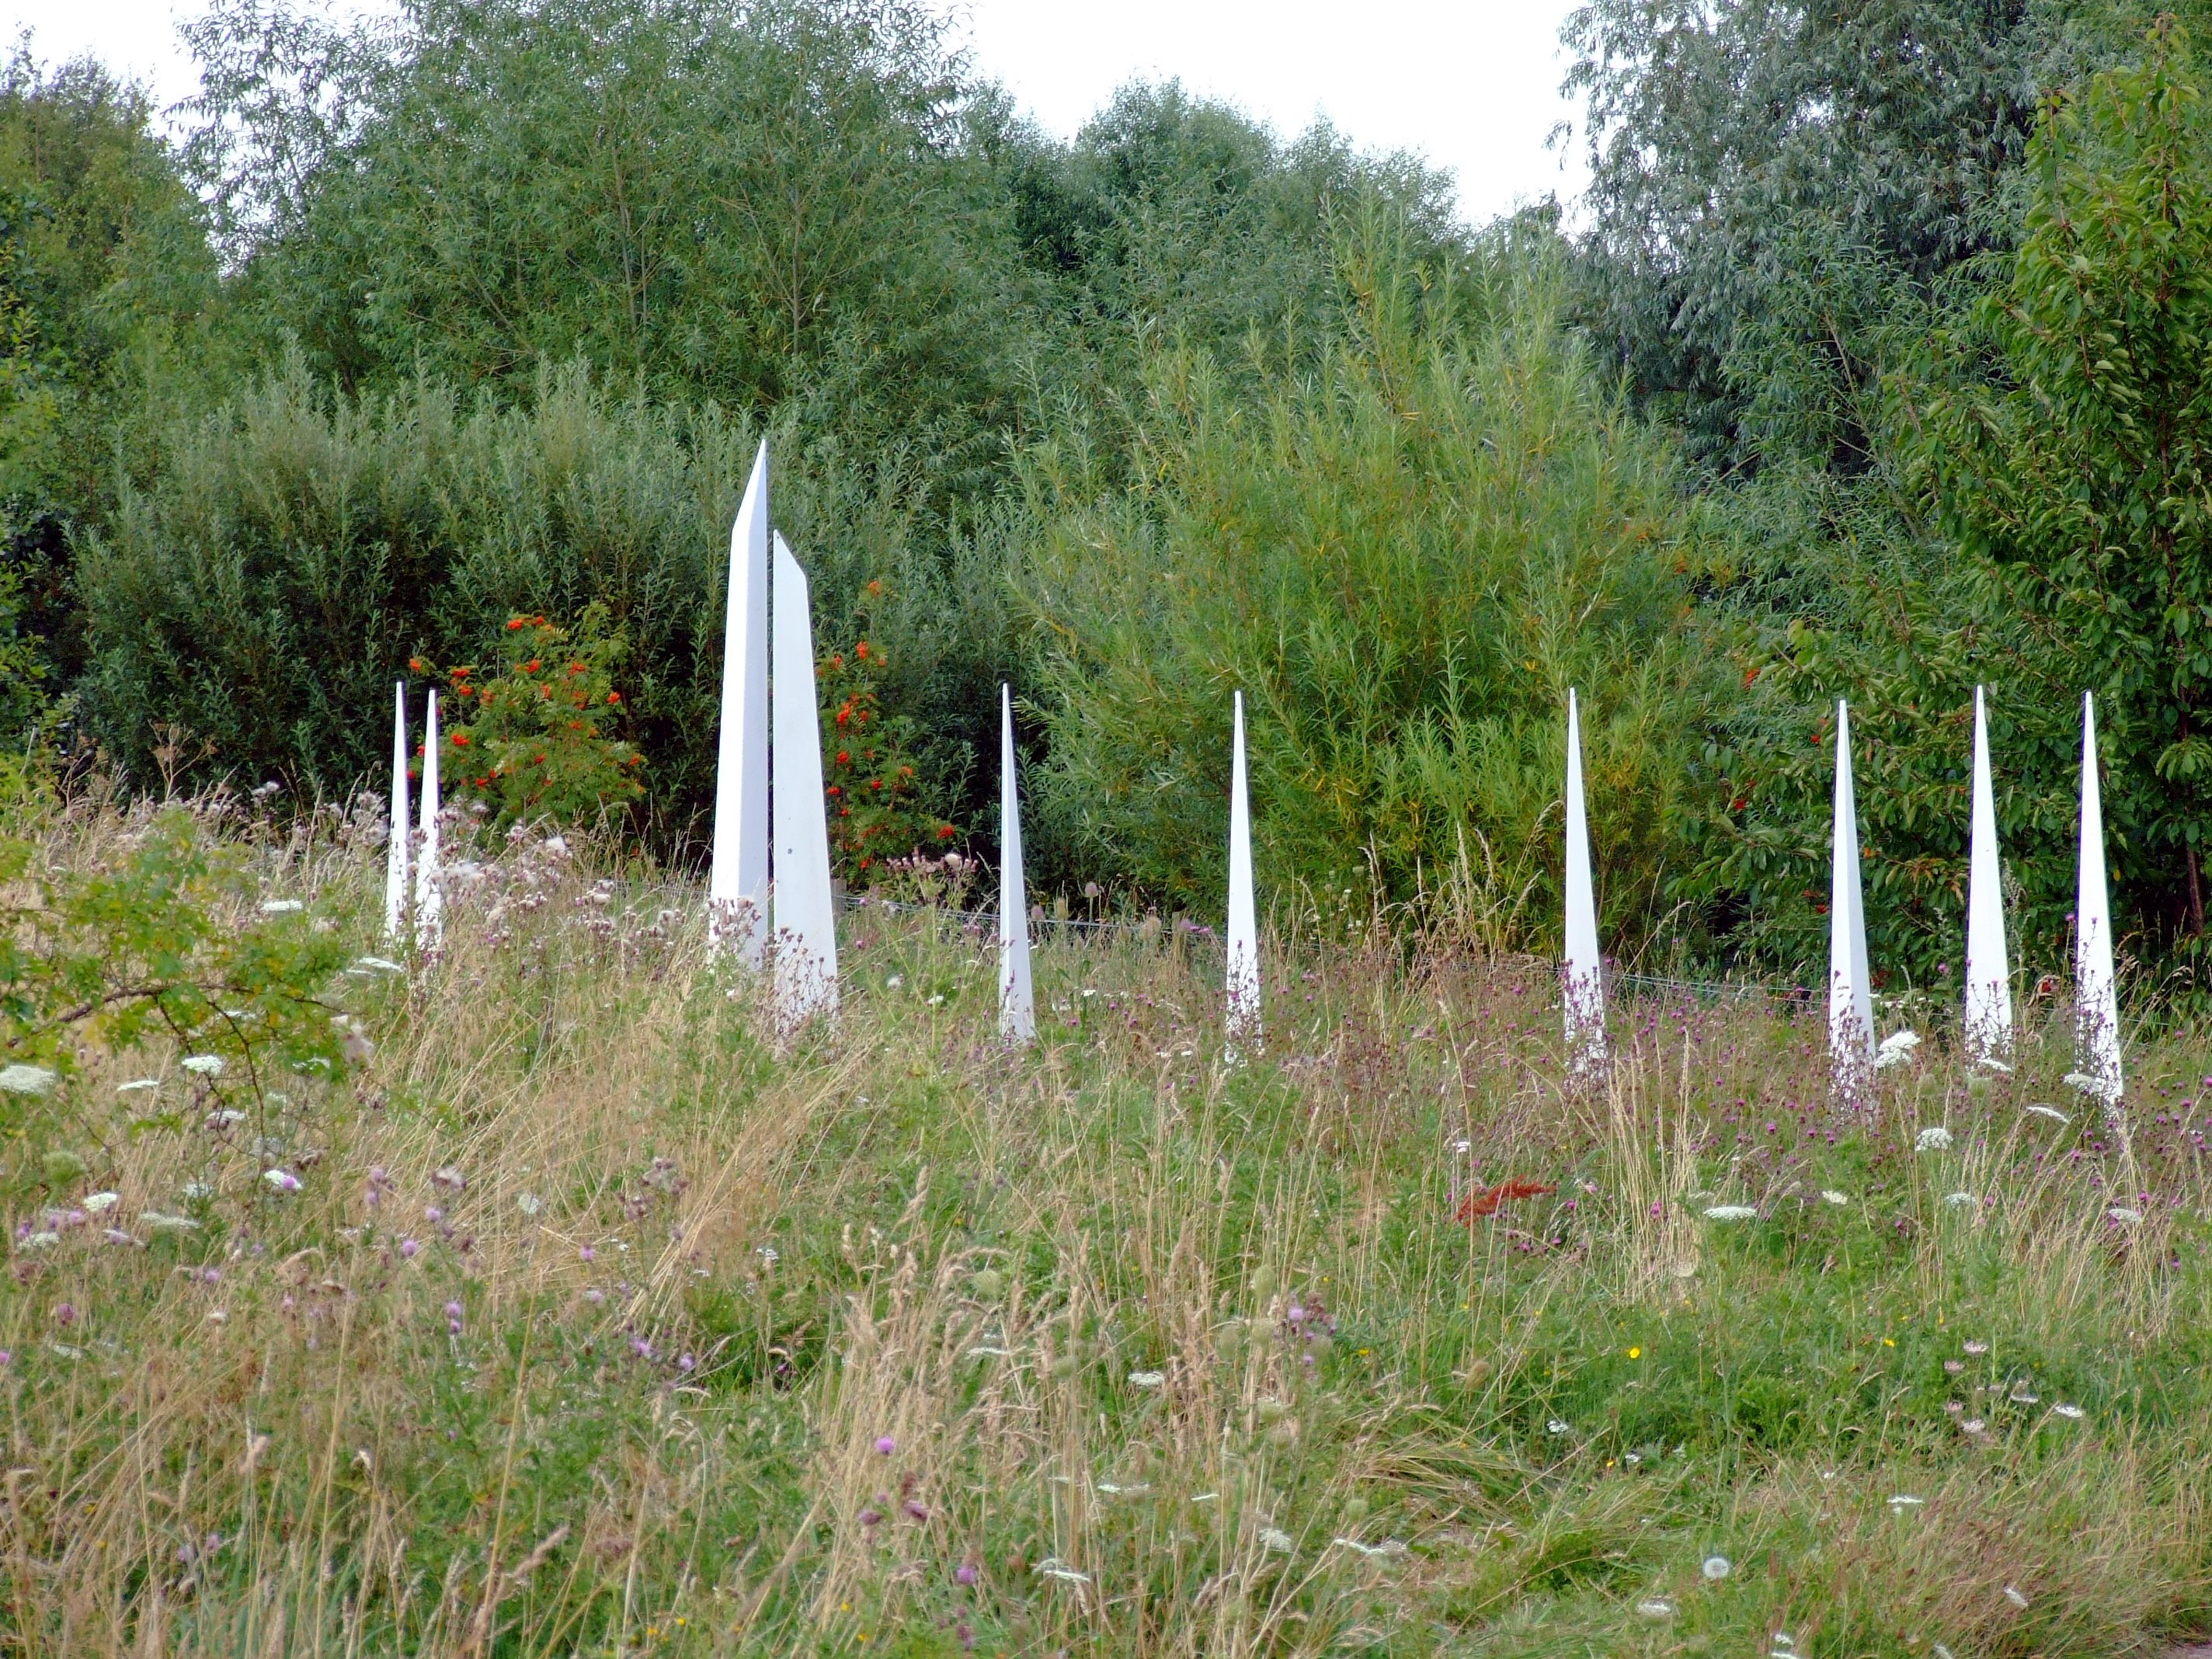
fence, meadow, pasture, cemetery, grave, memorial, wetland, woodland, ecosystem, memorials, natural environment